American football rules

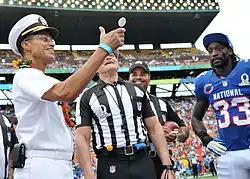
Cecil D. Haney flips the coin at the 2013 Pro Bowl.

Three minutes before the start of the game, the referee meets with captains from both teams for a coin toss. The visiting team calls the toss before the coin is flipped. The winner of the toss may defer their choice to the start of the second half, or they may take the first choice of: